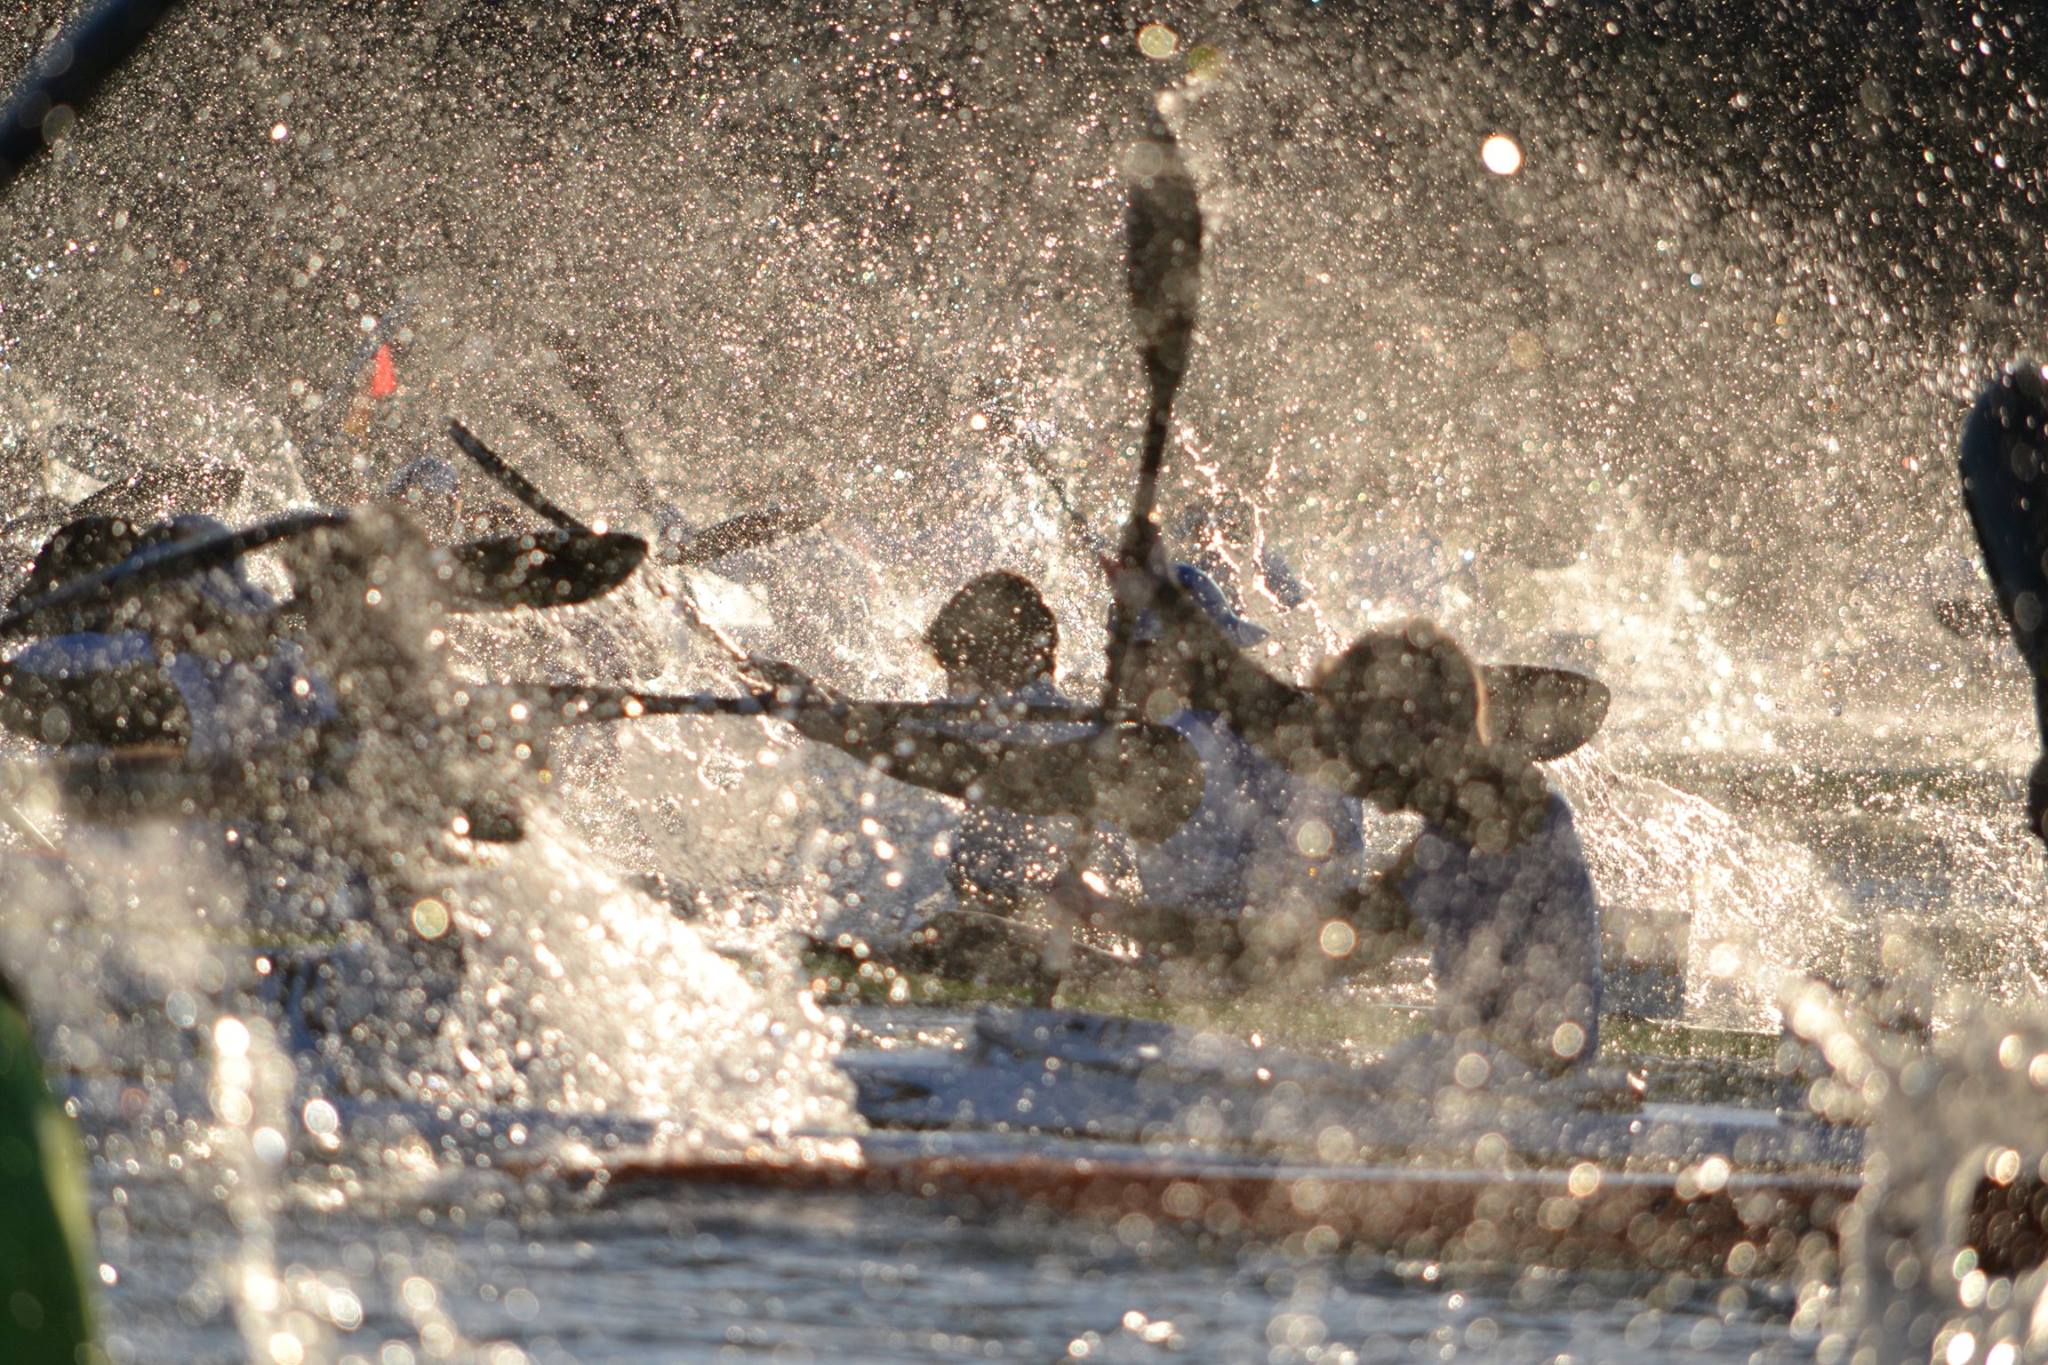
piraguismo, water, photography, auto part